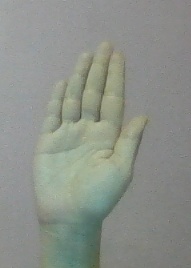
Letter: seen